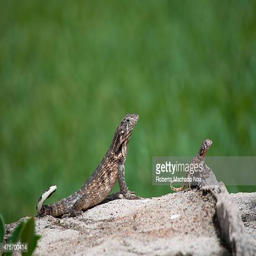
lizards basking in the rays of sun on the sand over green background in summer day a large lizard and other small